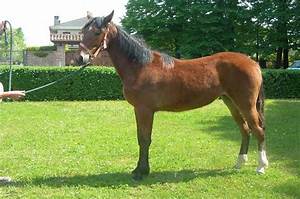
Label: horse